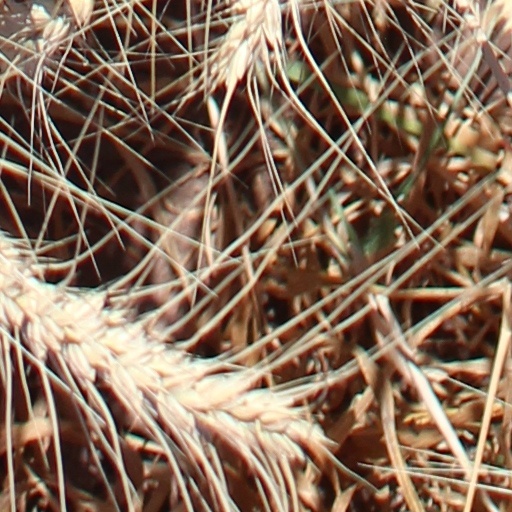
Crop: wheat